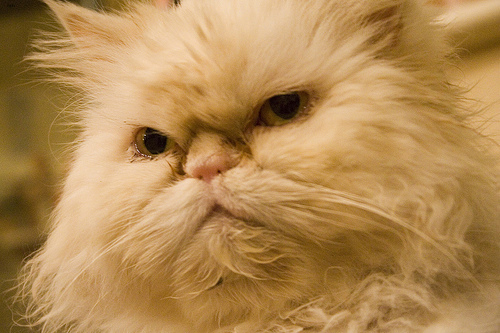
Breed: persian